History of Primorye

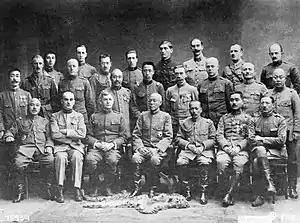
"Siberia- Civil War and Western Intervention 1918-1920". Allied Commanders of the Siberian Intervention, with William S. Graves (3rd) in the foreground and Gaston Renondeau (6th) in the background. Vladivostok, 1918.

After Balhae's defeat in 926, the Liao dynasty established the puppet state of Dongdan, ruled by Yelü Bei, the son of the Liao emperor. However, Bei was soon forced to flee after his brother Yelü Deguang ascended to the Liao throne. On the advice of the Later Tang emperor Mingzong, Bei sought refuge with the Later Tang dynasty. Although Dongdan continued to exist on paper for some time, it was ultimately absorbed into the Liao state in either 936 or 982, depending on different perspectives.